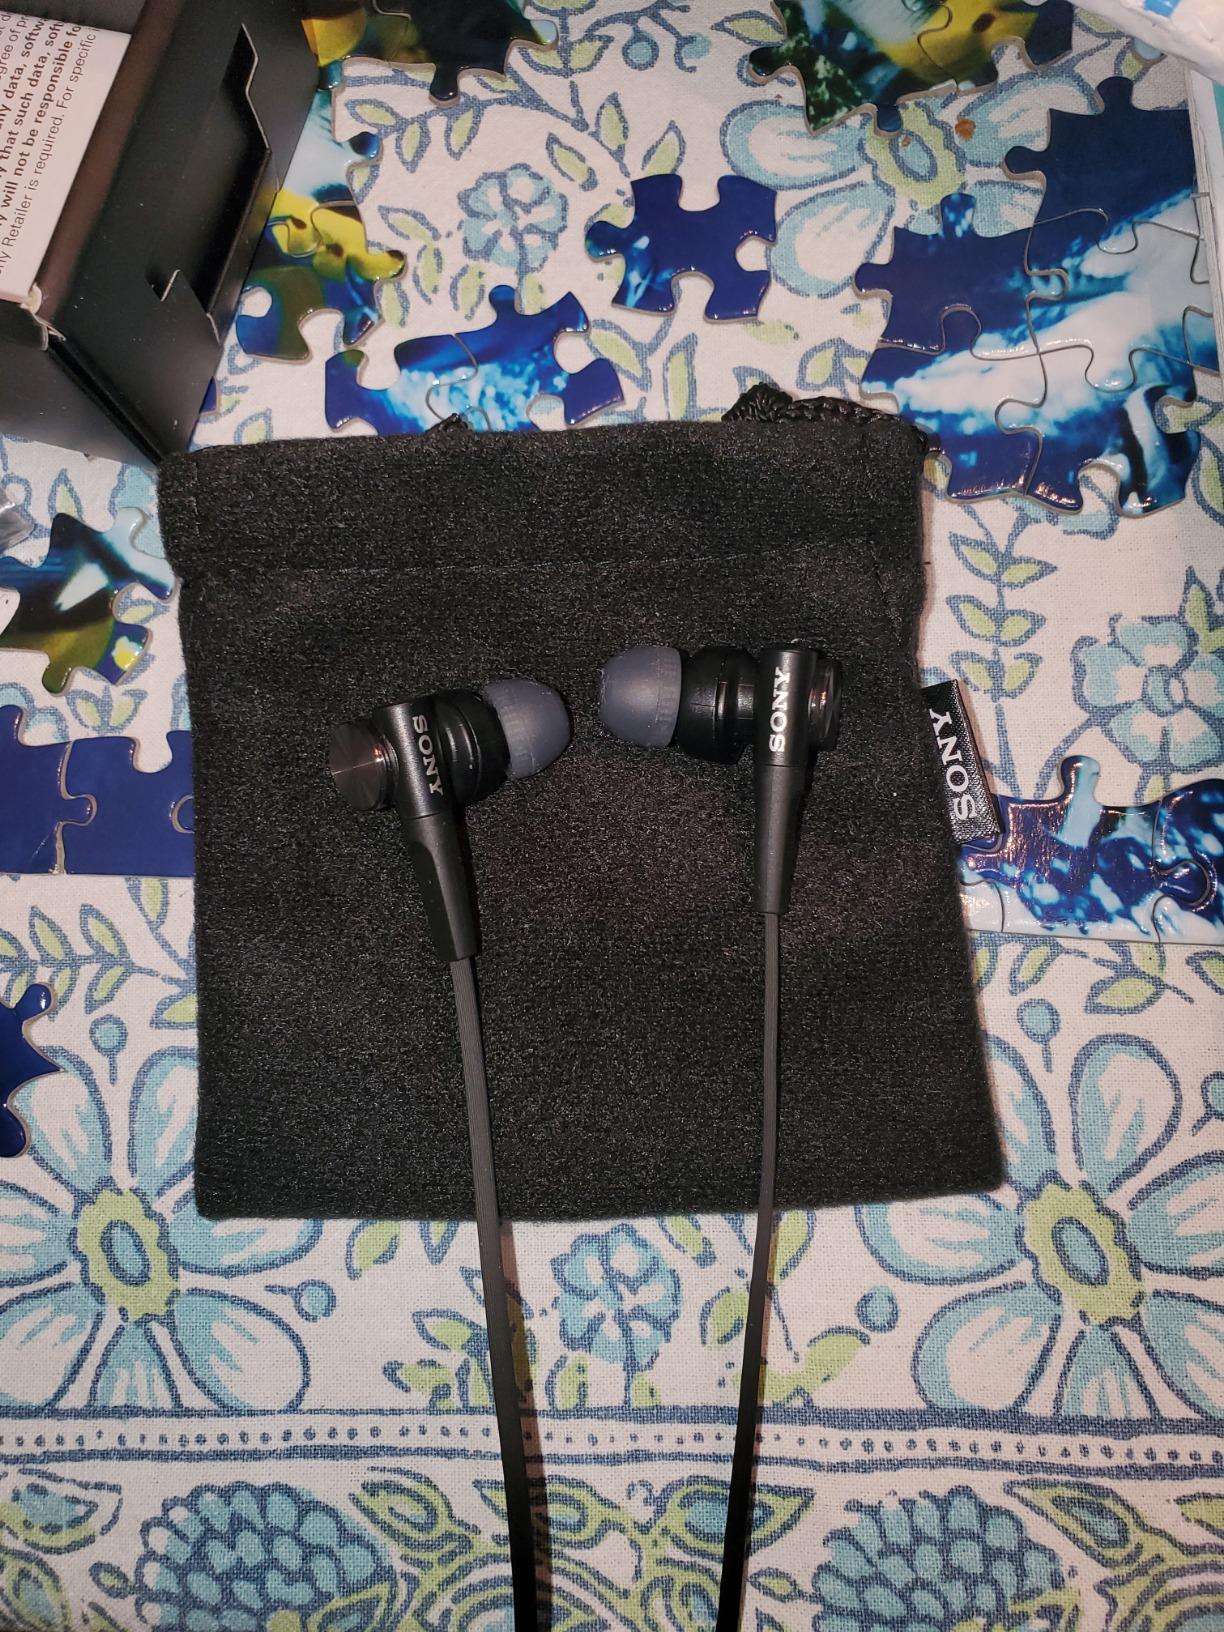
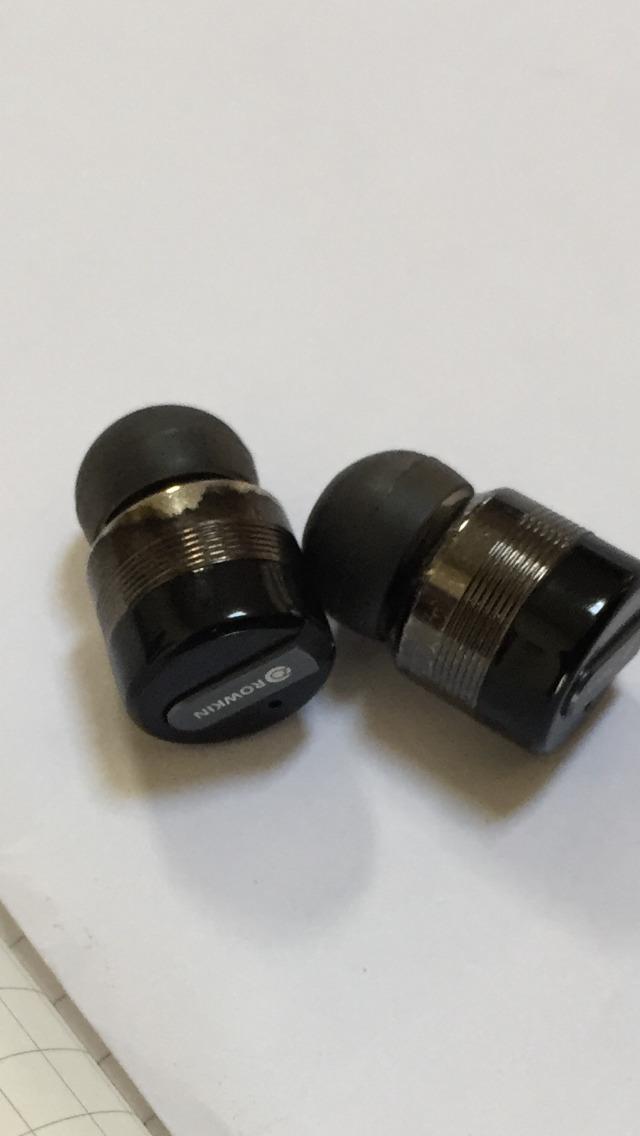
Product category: headphones
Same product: no